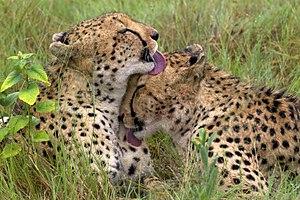
Deux jeunes frères guépards (Acinonyx jubatus) se nettoient mutuellement après avoir mangé. Photographie prise dans le delta de l'Okavango, au Botswana. Русский: Два молодых гепарда (Acinonyx jubatus) вылизывают шерсть друг друга. Дельта Окаванго, Ботсвана. Українська: Двоє молодих братів-гепардів (Acinonyx jubatus) вичищають один одного після їжі. Дельта Окаванґо, Ботсвана Português: Dois jovens guepardos (Acinonyx jubatus) se limpam após a alimentação. Delta do Okavango, Botswana.
Cet article a été sélectionné dans le cadre de l'édition 2017 du Mois asiatique Wikipédia.